The Lego Movie 2: The Second Part

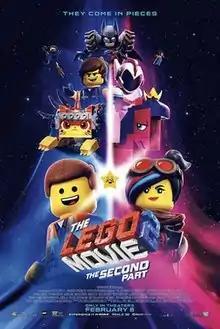
Theatrical release poster

The Lego Movie 2: The Second Part is a 2019 animated adventure comedy film directed by Mike Mitchell and written by Phil Lord and Christopher Miller. It is the fourth film in "The Lego Movie" franchise. Chris Pratt, Elizabeth Banks, Will Arnett, Charlie Day, Alison Brie and Nick Offerman reprise their roles from the first film, with Tiffany Haddish, Stephanie Beatriz and Maya Rudolph joining the cast. The film takes place five years after the events of the previous film and follows Emmet Brickowski, Lucy and their friends, who travel into the Systar System to test their skills and creativity, while Emmet deals with a coming cataclysm known as "Armamageddon".